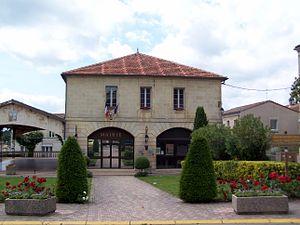
Mairie de Targon (Gironde, France)
Targon est une commune du Sud-Ouest de la France, située dans le département de la Gironde, en région Nouvelle-Aquitaine.